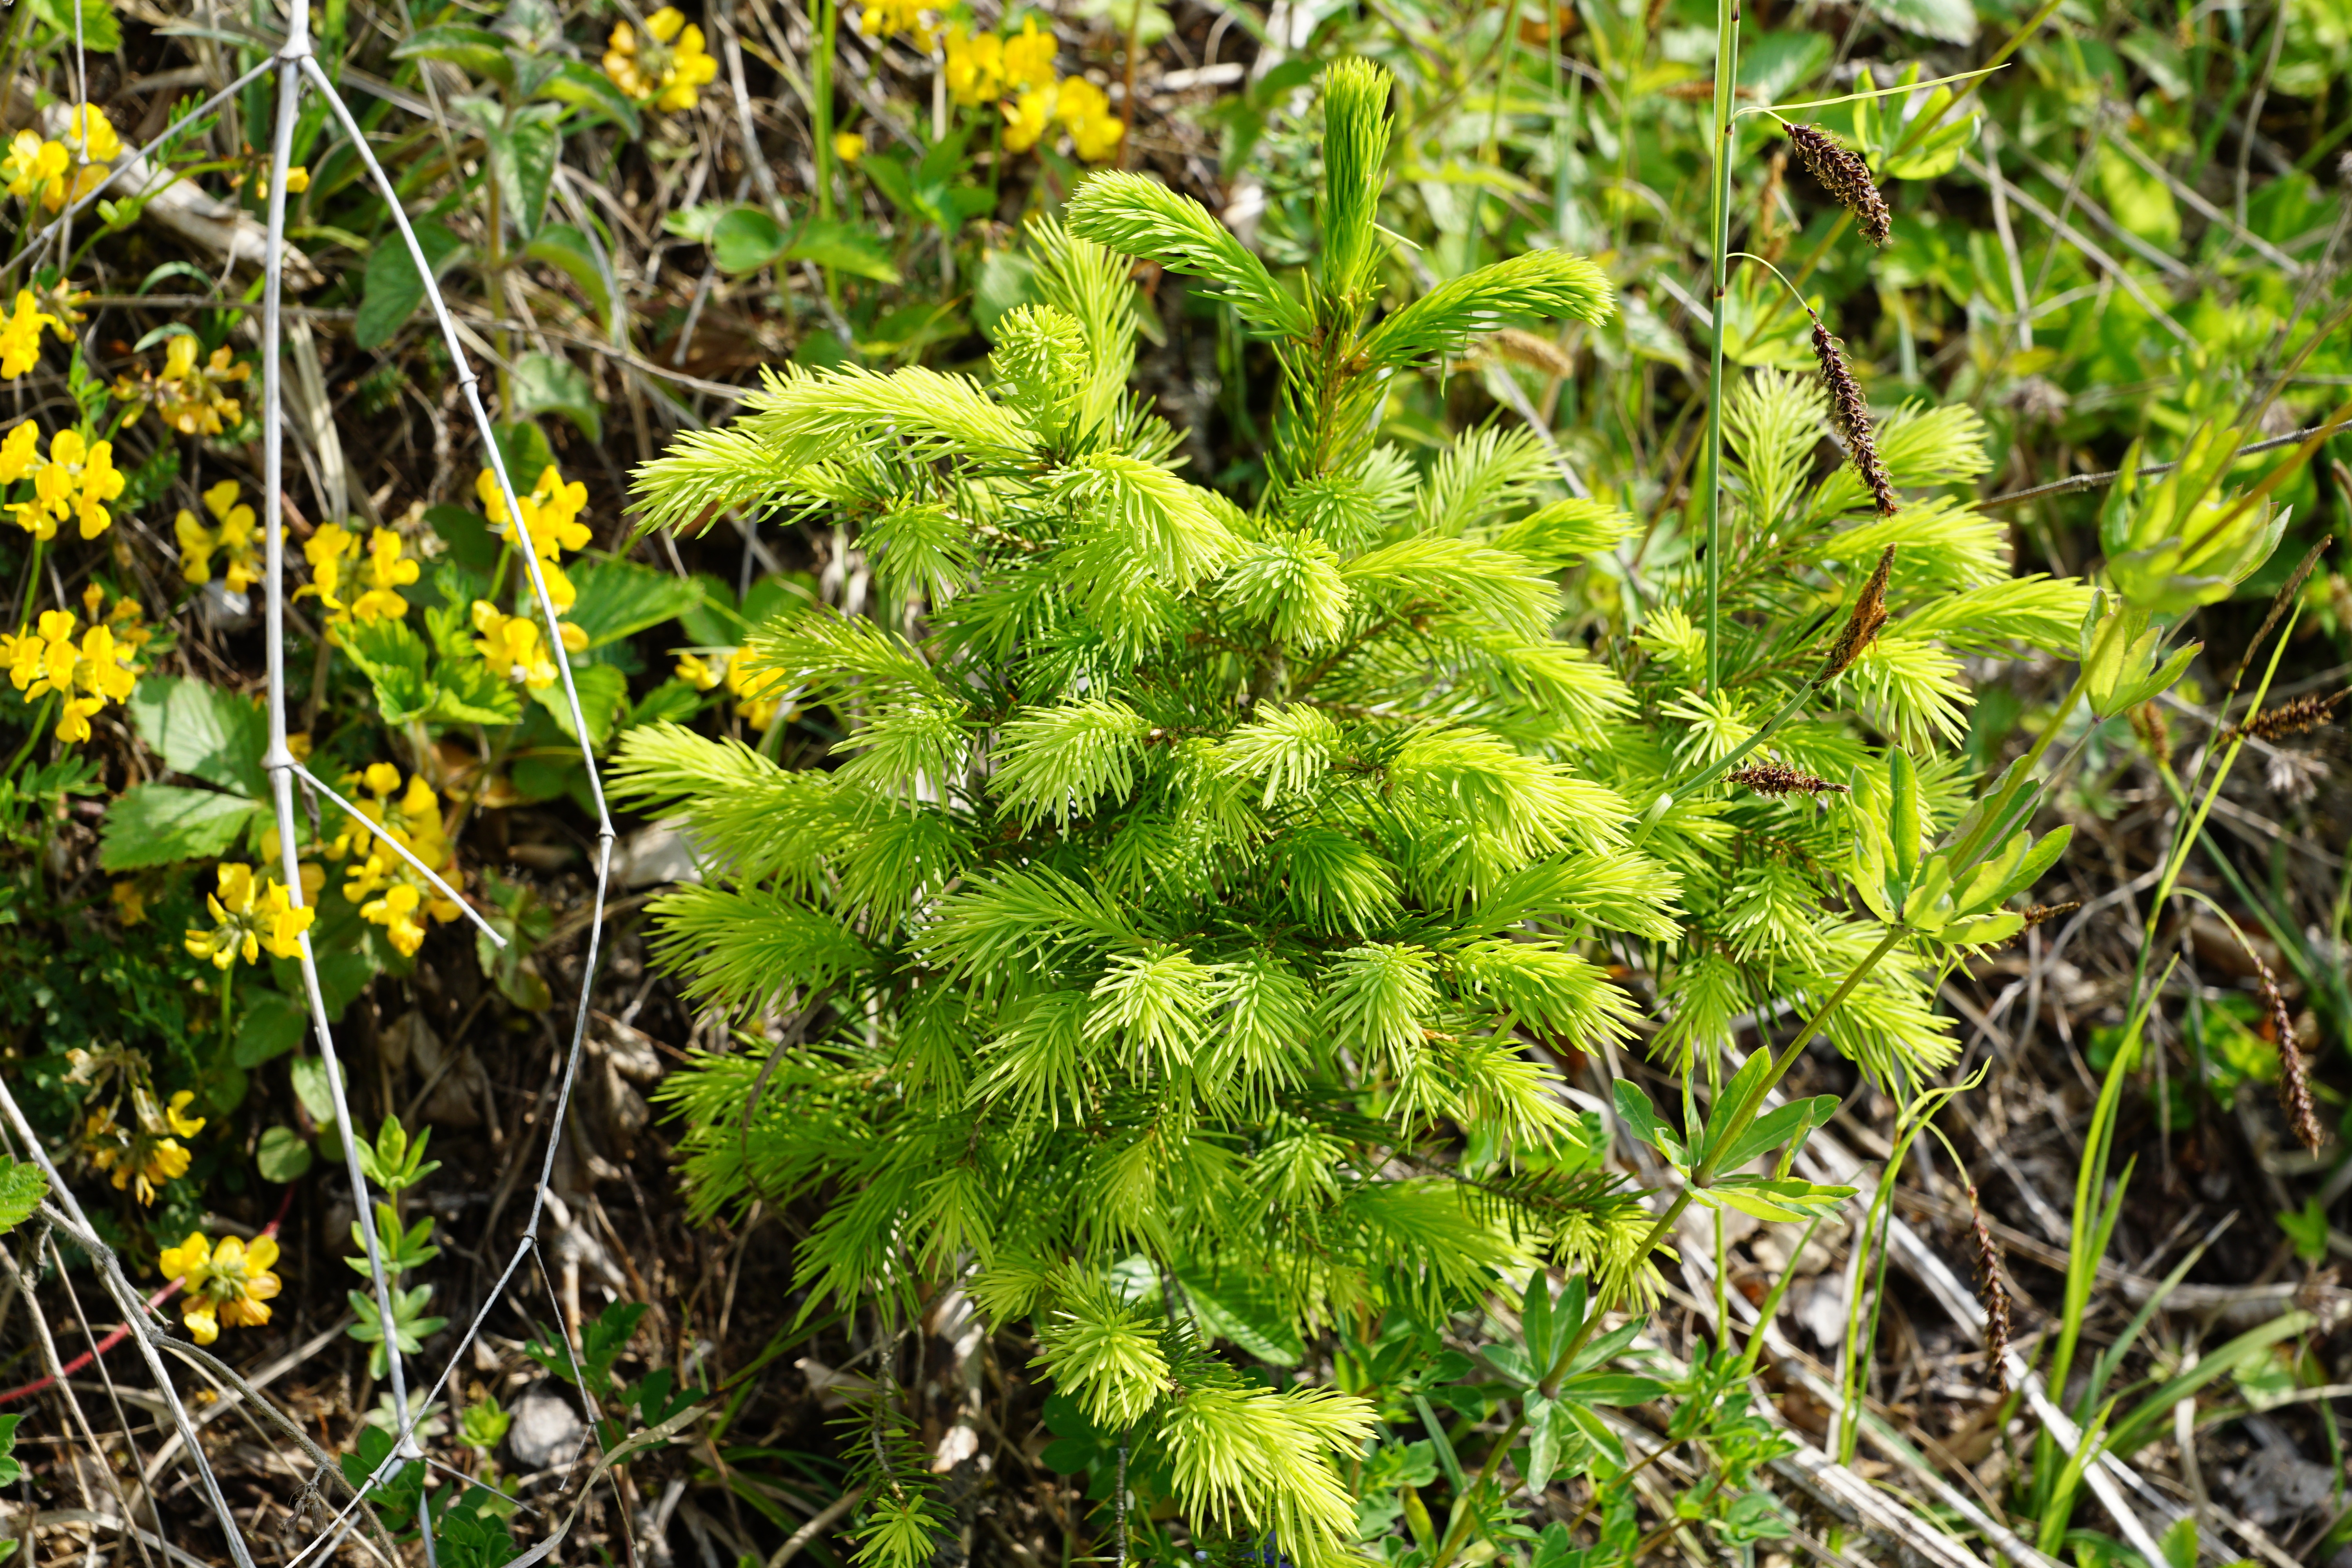
tree, forest, plant, leaf, flower, moss, young, green, botany, fir, flora, wildflower, vegetation, shrub, rainforest, woodland, flowering plant, land plant, ferns and horsetails, non vascular land plant